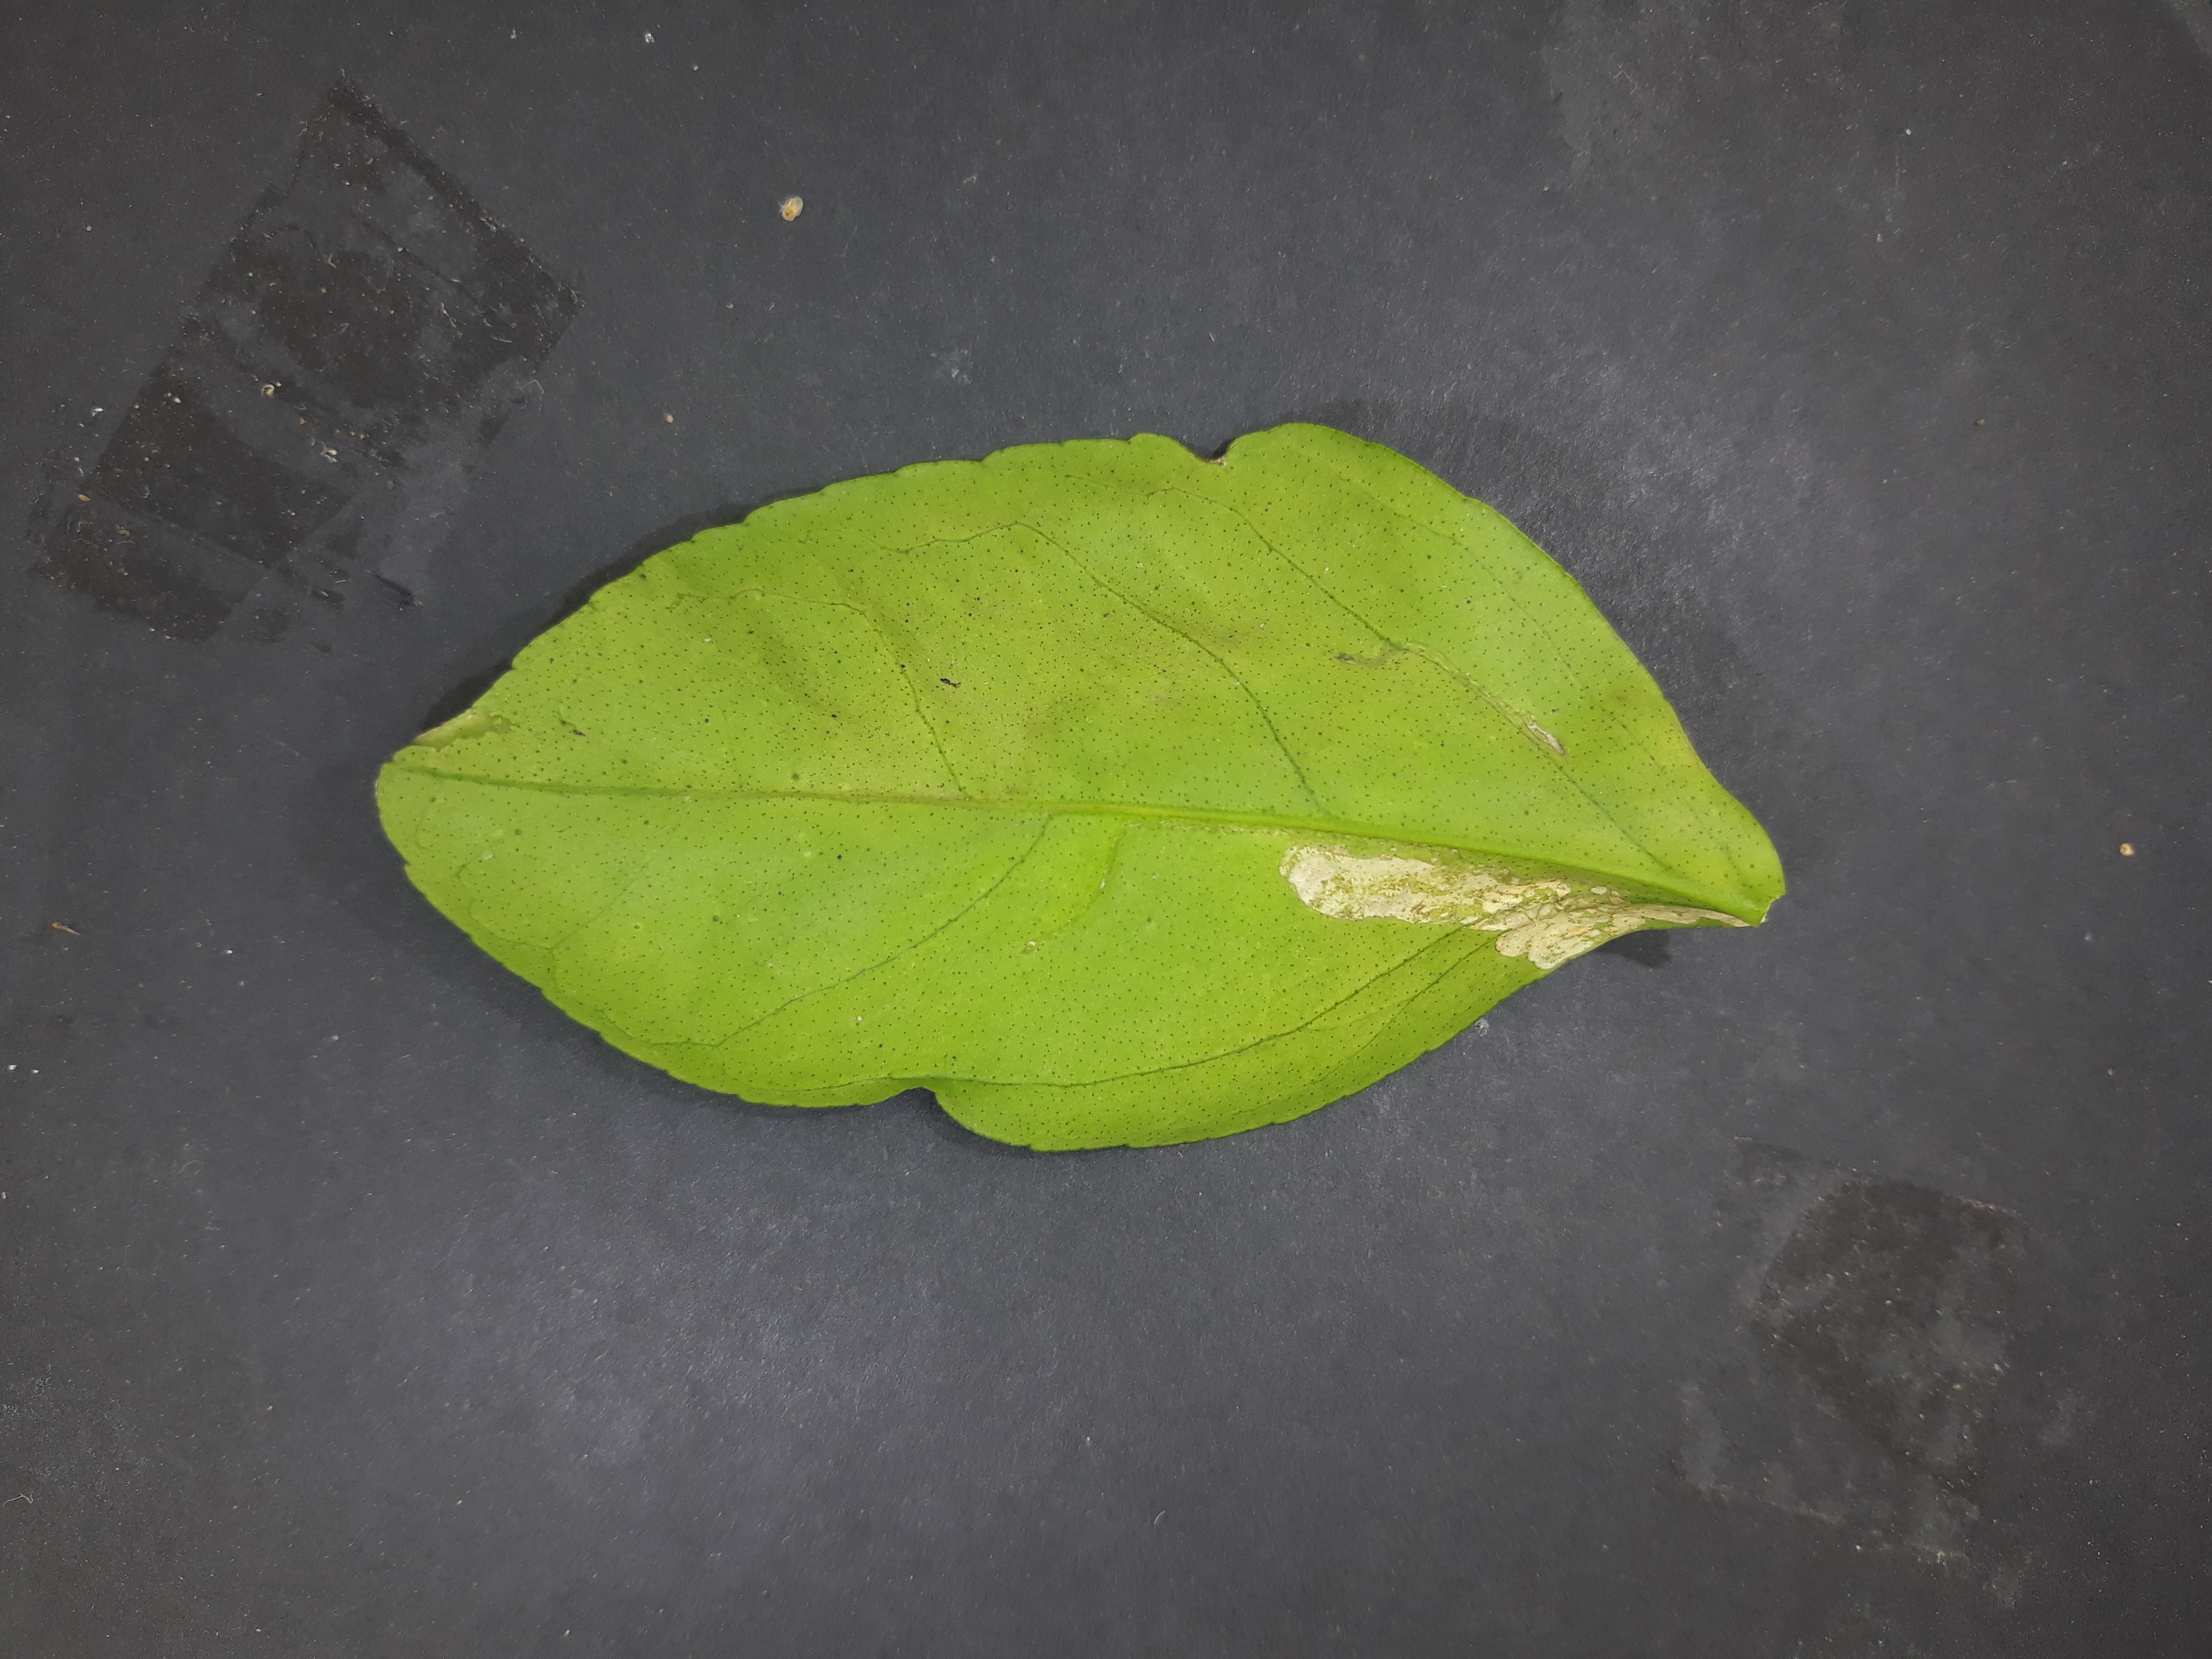
Label: Citrus_leafminer